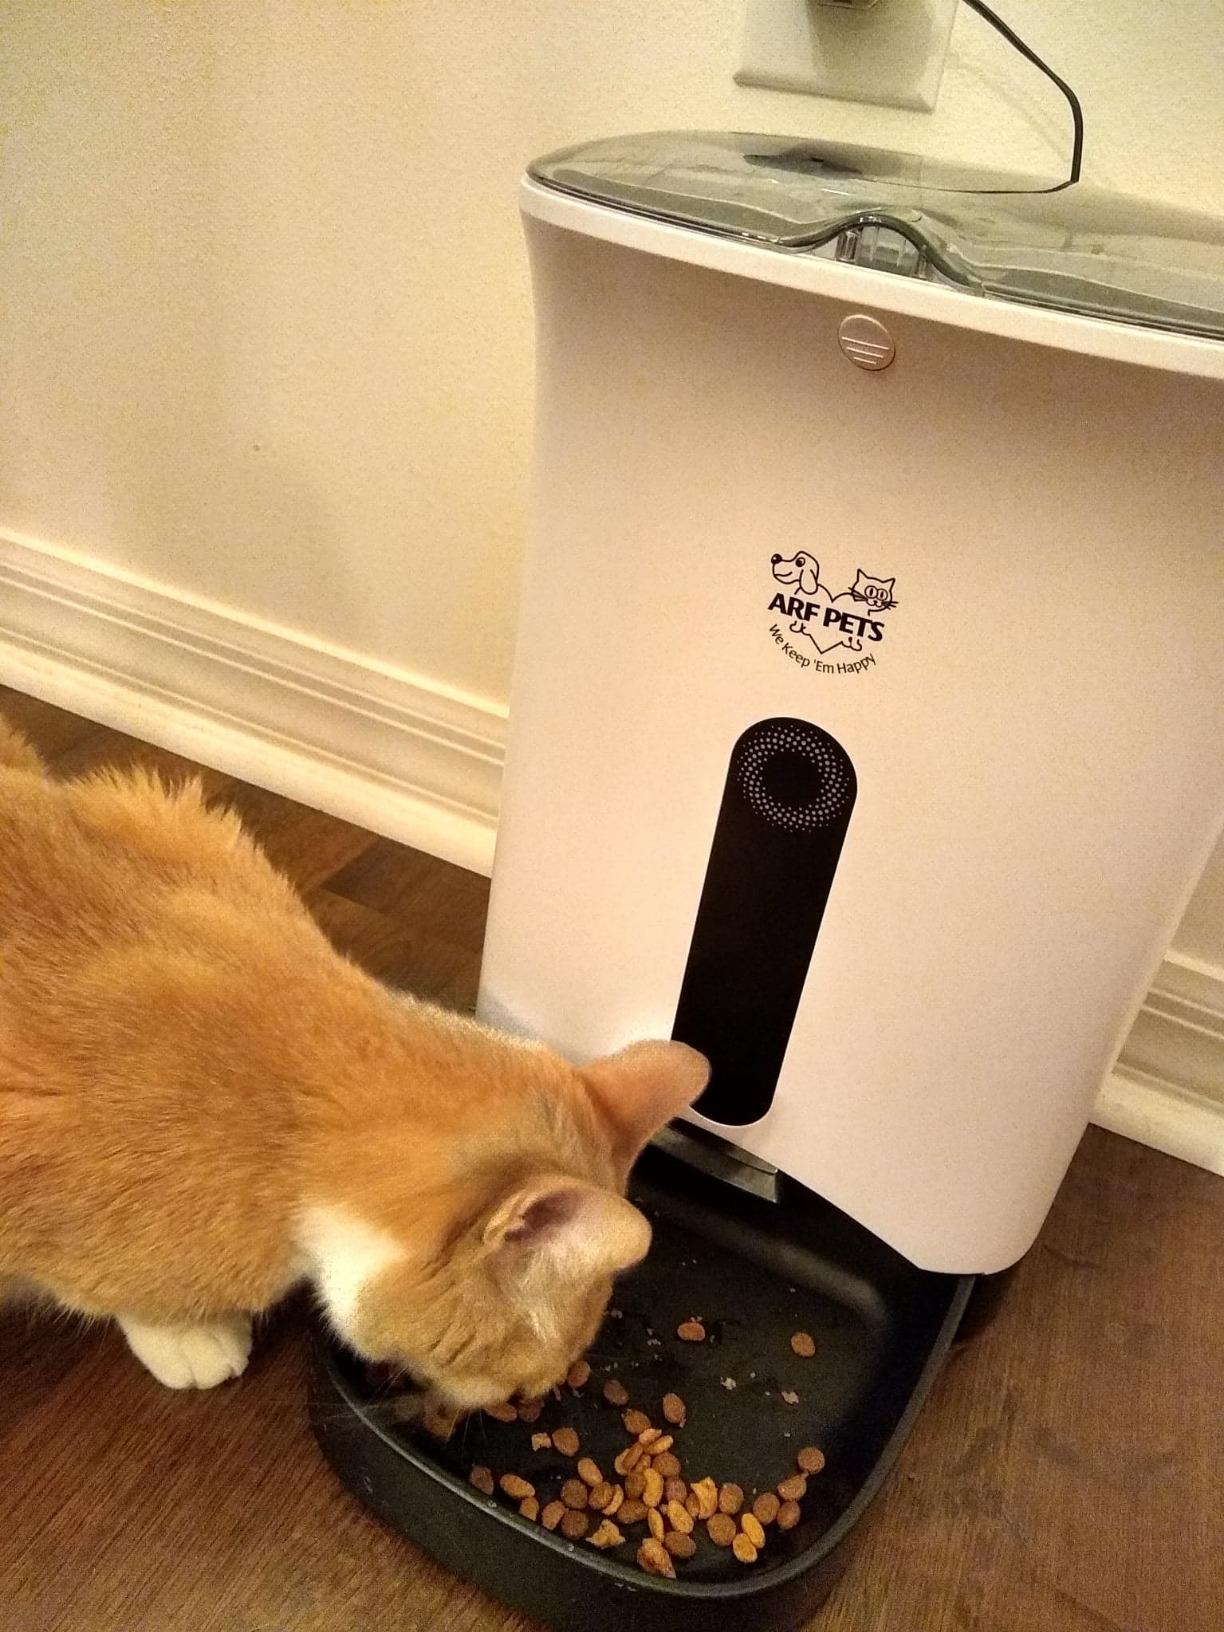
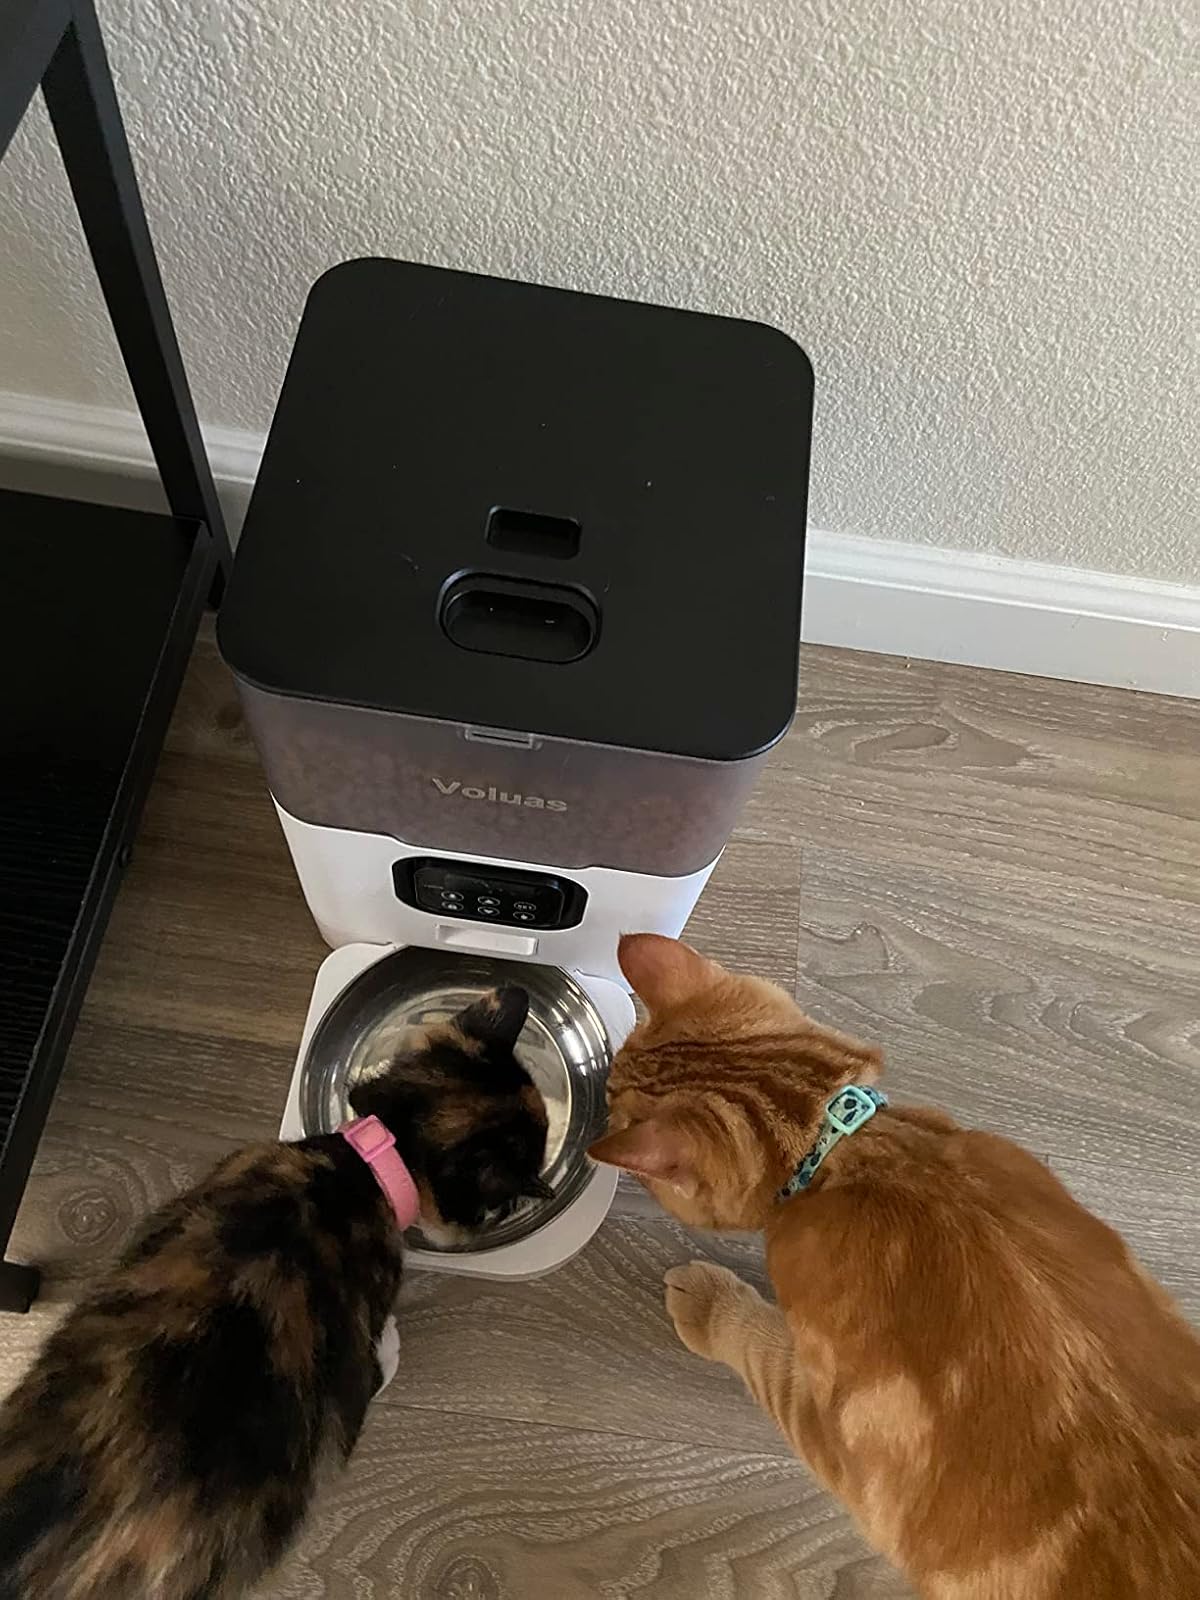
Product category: items_feeder
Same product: no